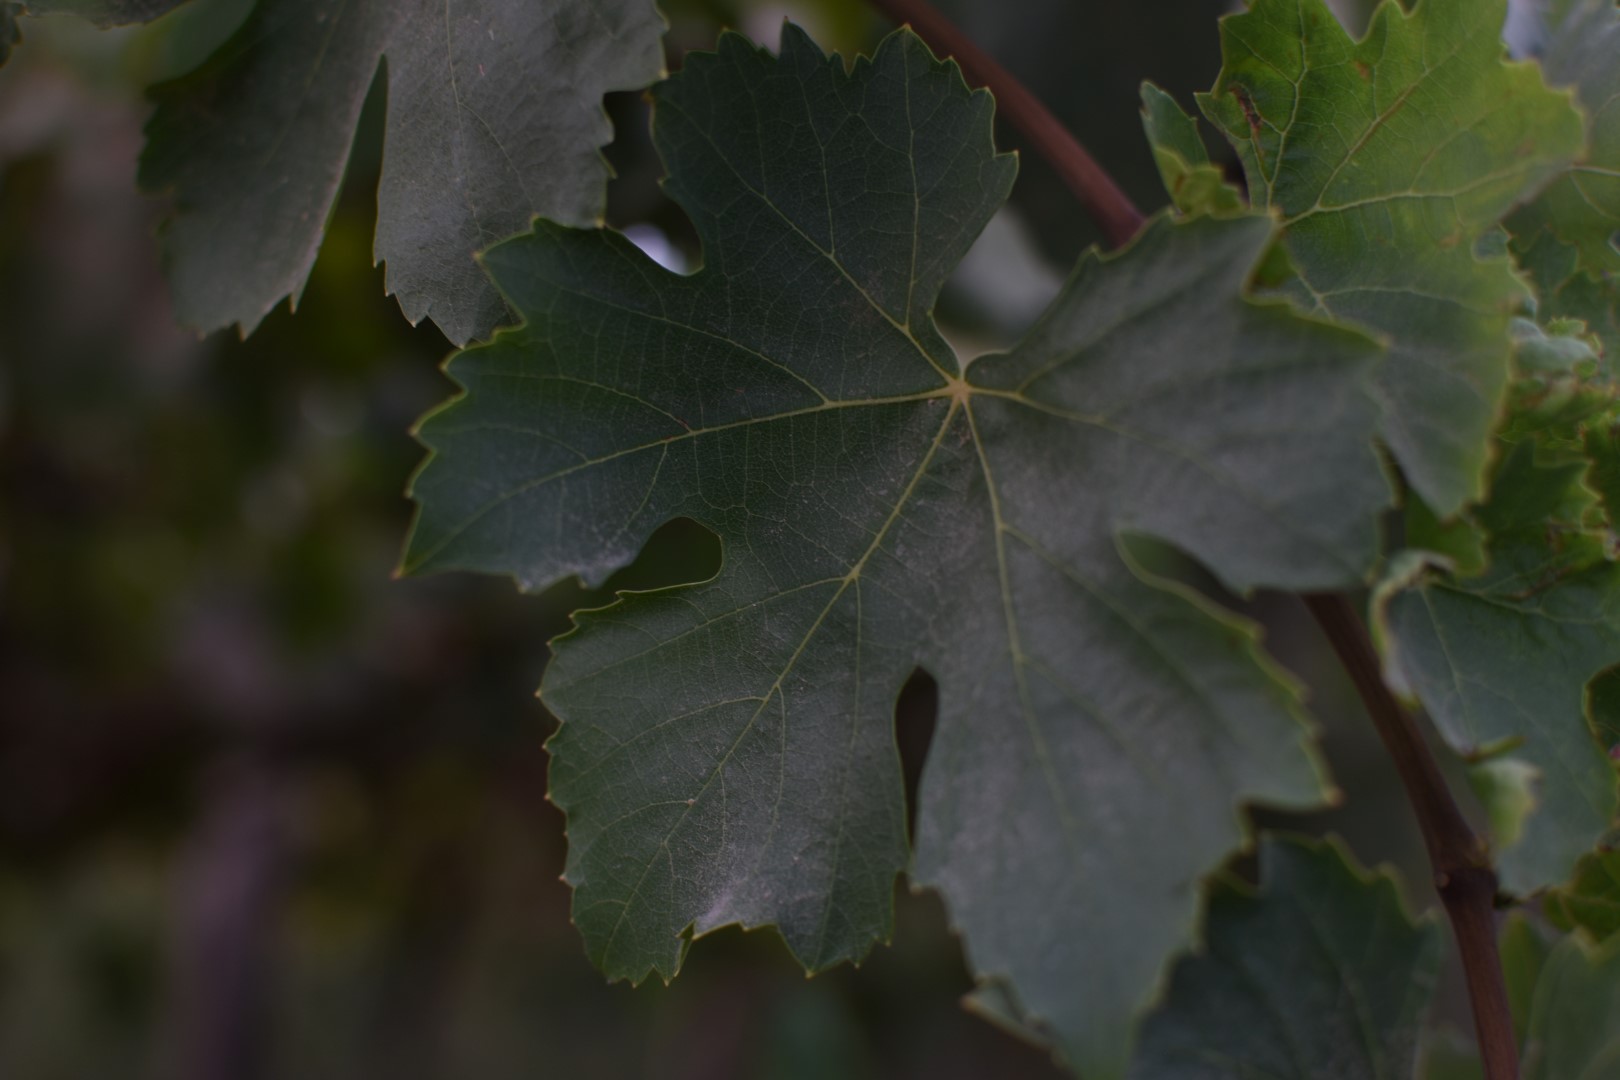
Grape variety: Thompson Seedless